Big Bug Man

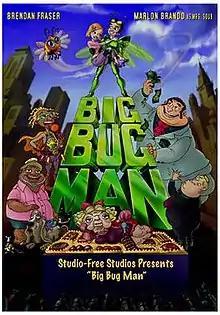
Official poster

Big Bug Man is an unreleased American animated television film starring Brendan Fraser and Marlon Brando. The film, a Studio-Free Studios Production, was written by Bob Bendetson, who also wrote episodes for the TV show "The Simpsons". It was directed by Bendetson and Peter Shin.